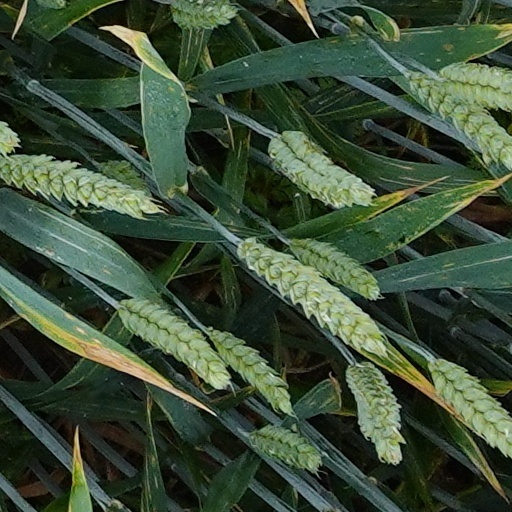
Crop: wheat